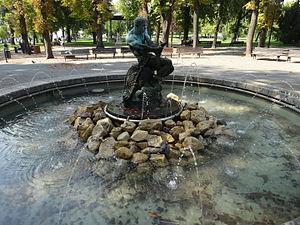
Kalemegdan est un quartier et le plus grand parc de Belgrade, la capitale de la Serbie. Situé dans la municipalité urbaine de Stari grad, il domine le confluent de la Save et du Danube.
La fontaine du Pêcheur ou Le Pêcheur malheureux, située au centre du parc du Grand Kalemegdan, à Belgrade, en Serbie, est l’œuvre du sculpteur Simeon Roksandić. Il l'a créée à Munich et à Rome, en 1906, pendant une année de congé de son poste de professeur de dessin au lycée de Kragujevac.